Amplitude modulation

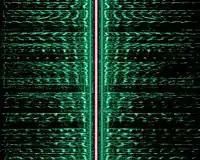
Sonogram of an AM signal, showing the carrier and both sidebands vertically

The short-term spectrum of modulation, changing as it would for a human voice for instance, the frequency content (horizontal axis) may be plotted as a function of time (vertical axis), as in figure 3. It can again be seen that as the modulation frequency content varies, an upper sideband is generated according to those frequencies shifted "above" the carrier frequency, and the same content mirror-imaged in the lower sideband below the carrier frequency. At all times, the carrier itself remains constant, and of greater power than the total sideband power.